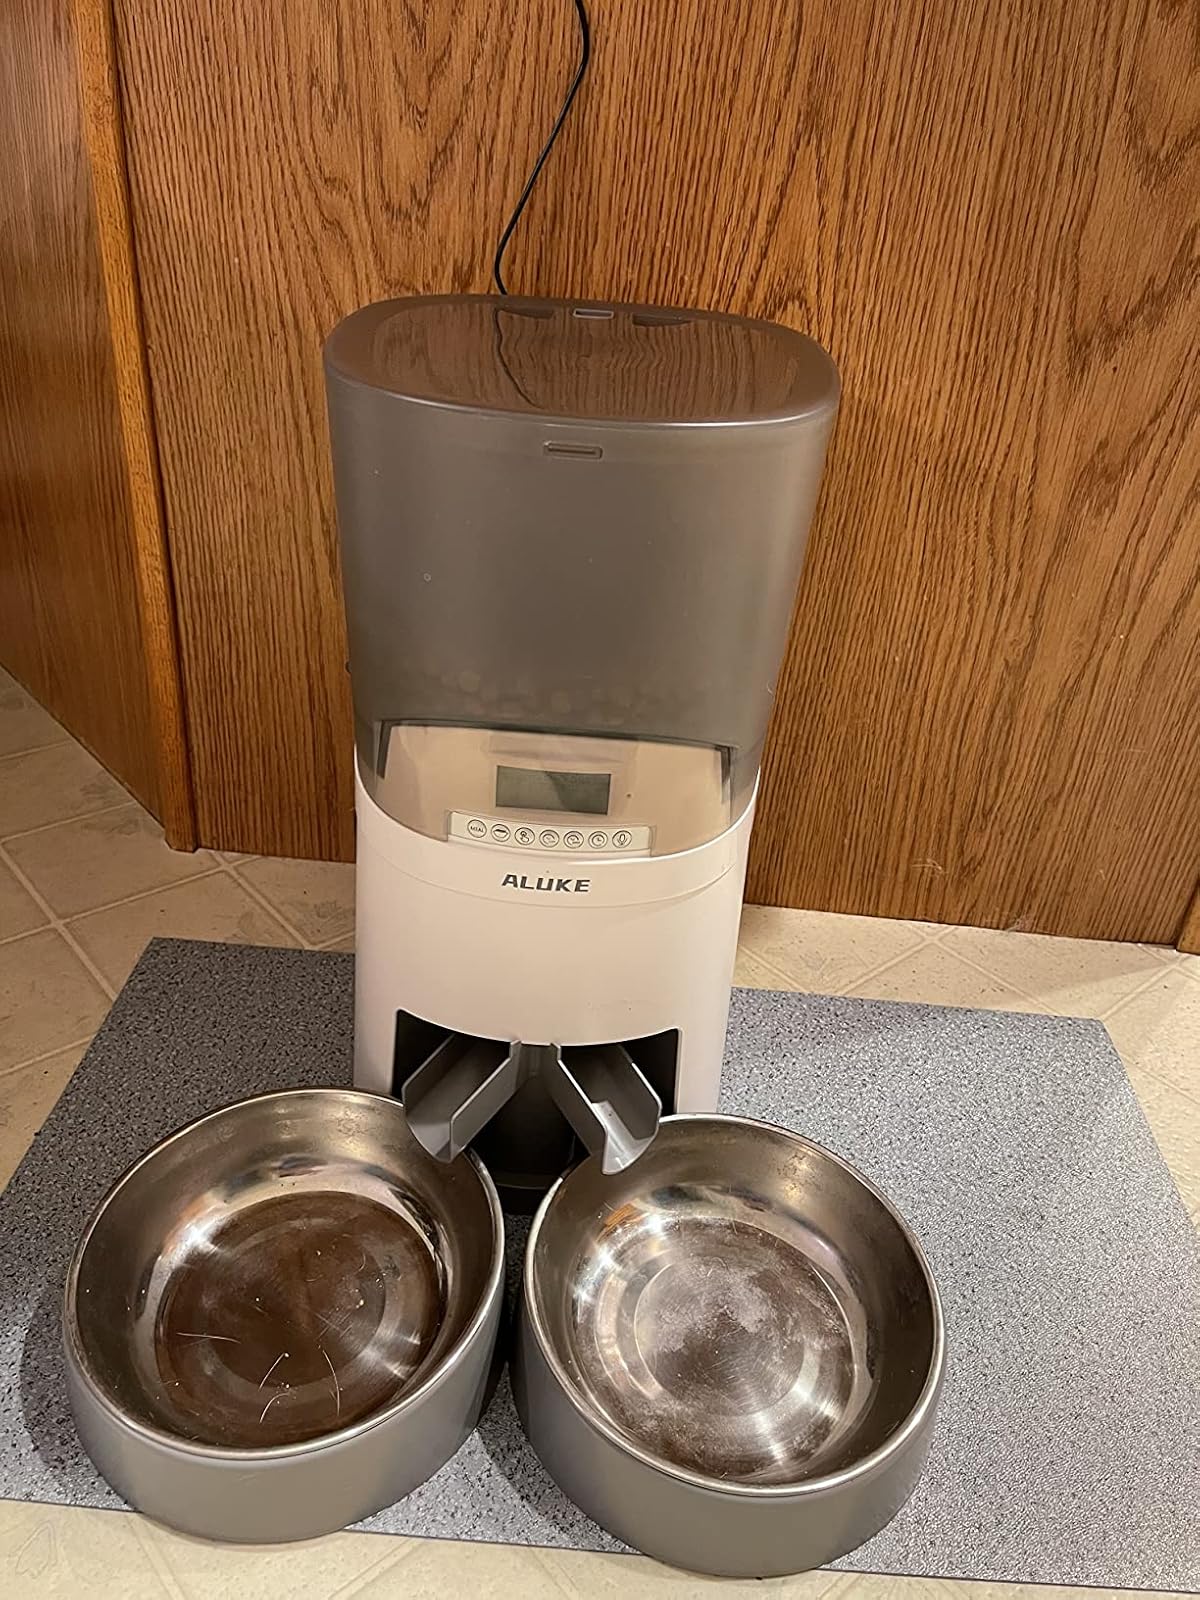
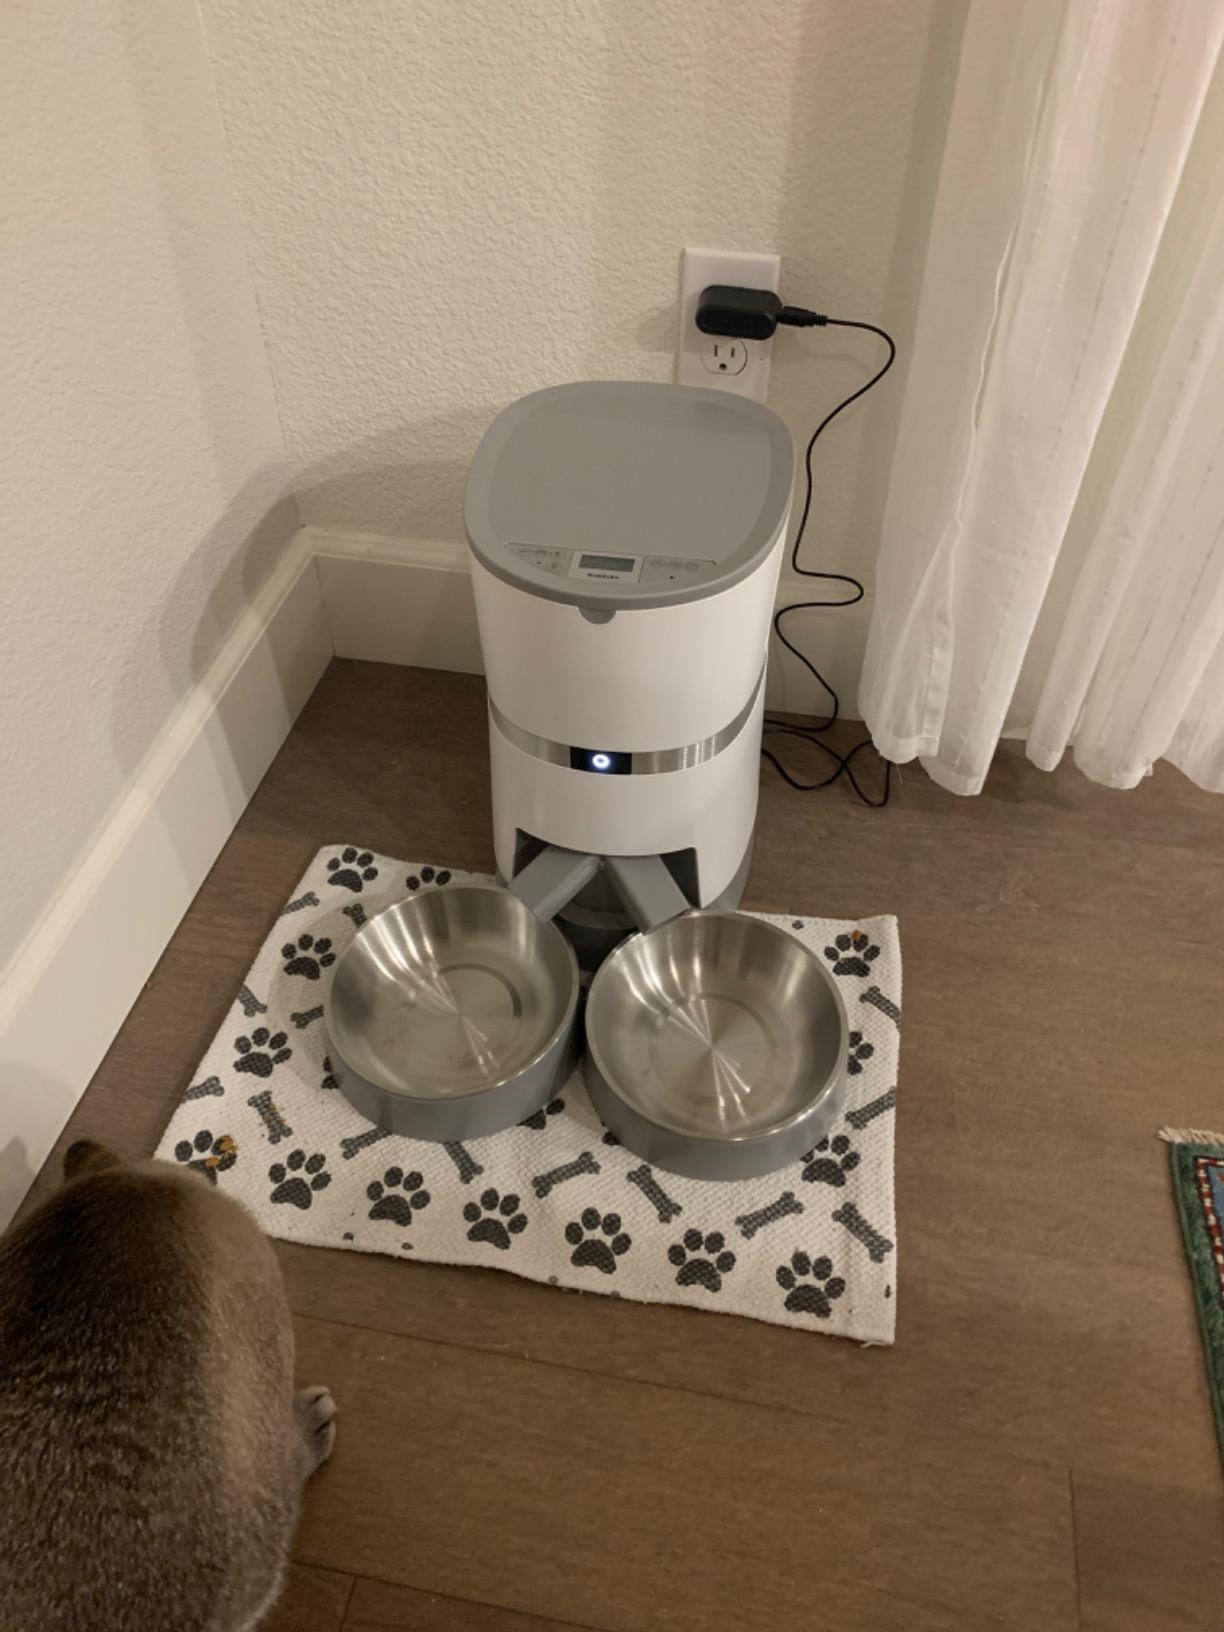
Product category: items_feeder
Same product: no